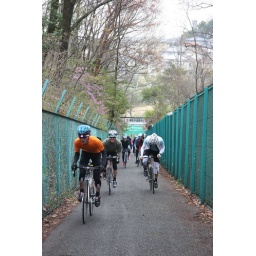
this is a bike path at 16%. only known by locals, its closed fence environment make it exotic.